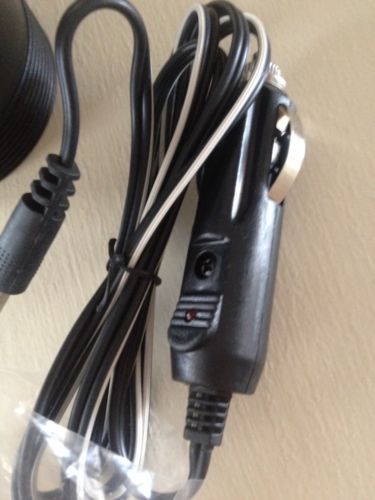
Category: mug